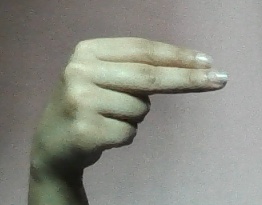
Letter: ain